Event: Nepal Earthquake
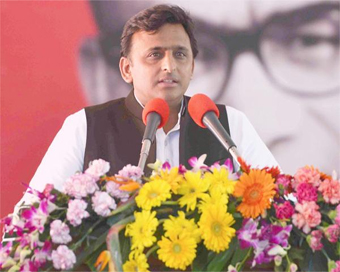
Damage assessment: no_damage